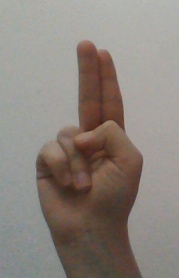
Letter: taa